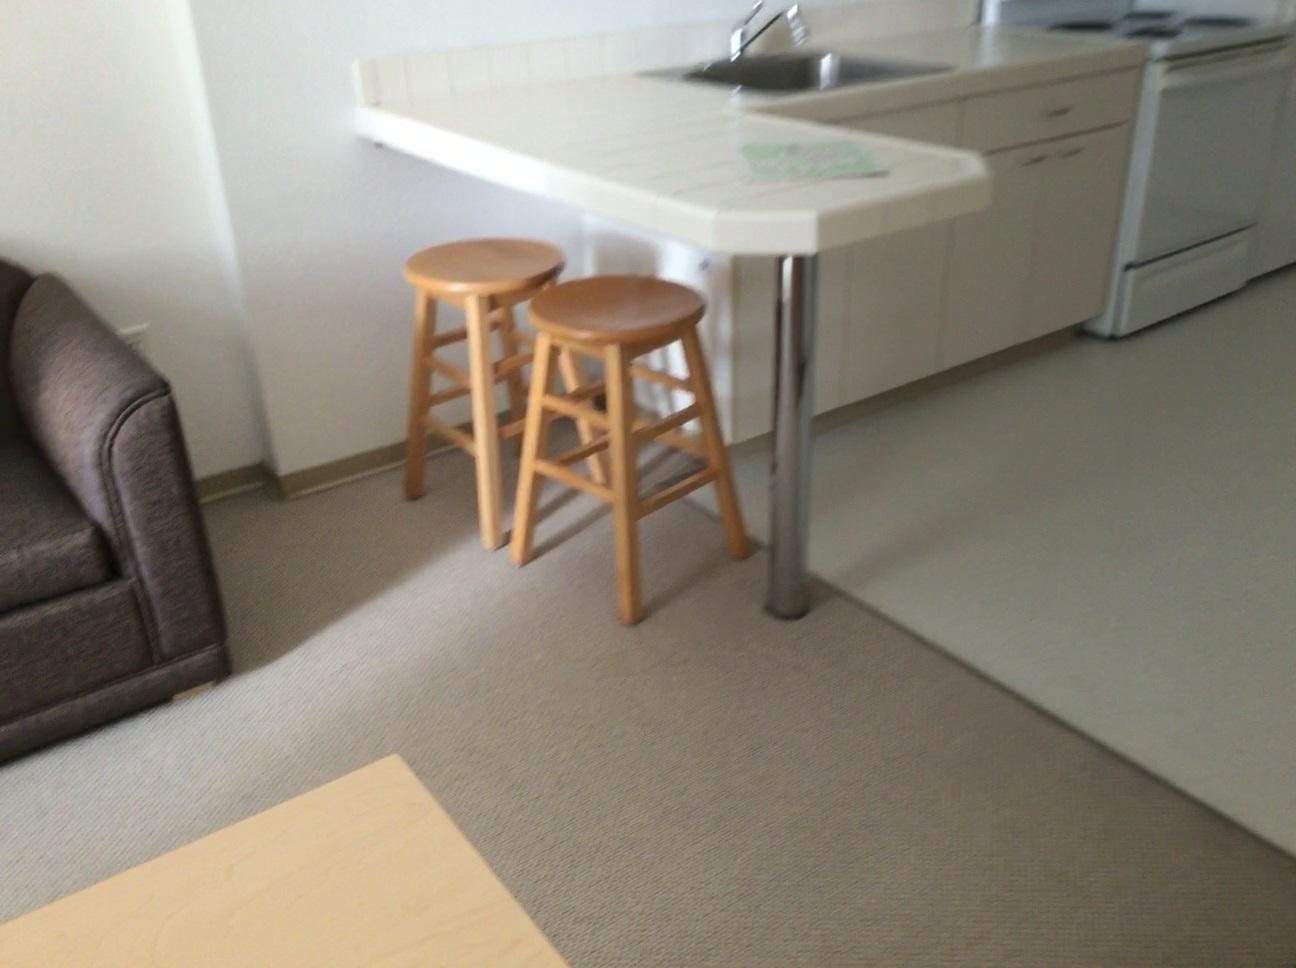
Question: Is the stove right of the socket from the world's perspective? Final answer should be yes or no.
Answer: Yes